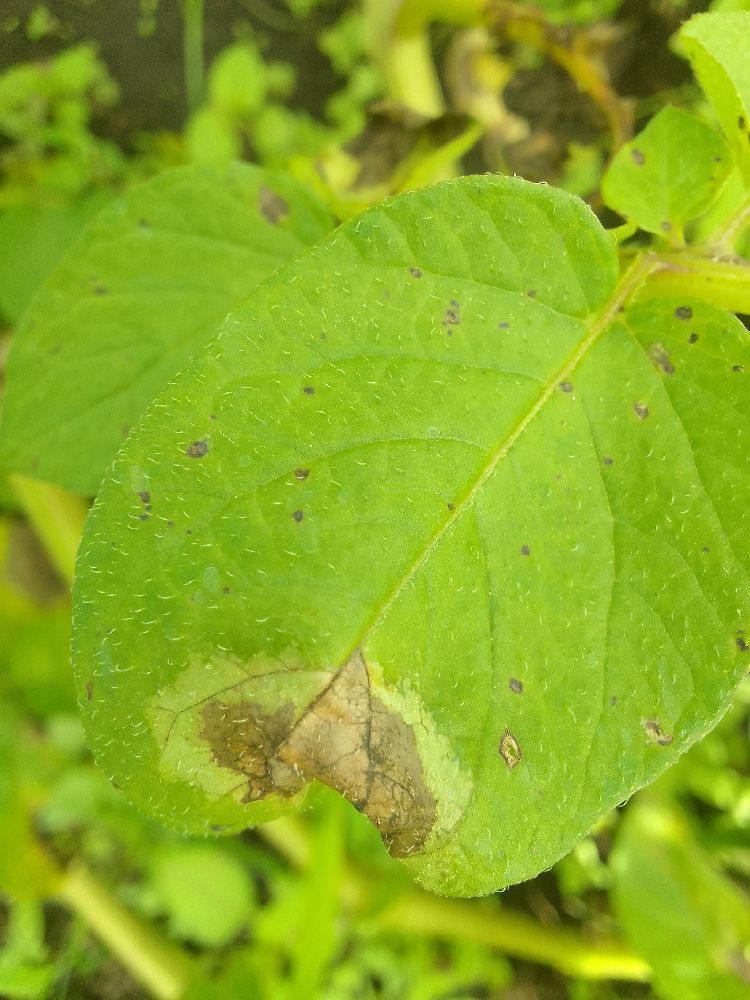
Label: Late blight